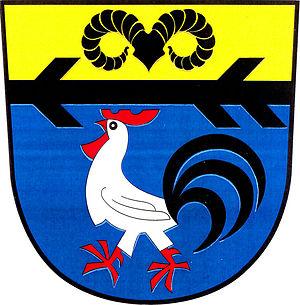
Okrouhlice est une commune du district de Havlíčkův Brod, dans la région de Vysočina, en République tchèque. Sa population s'élevait à 1 393 habitants en 2019.